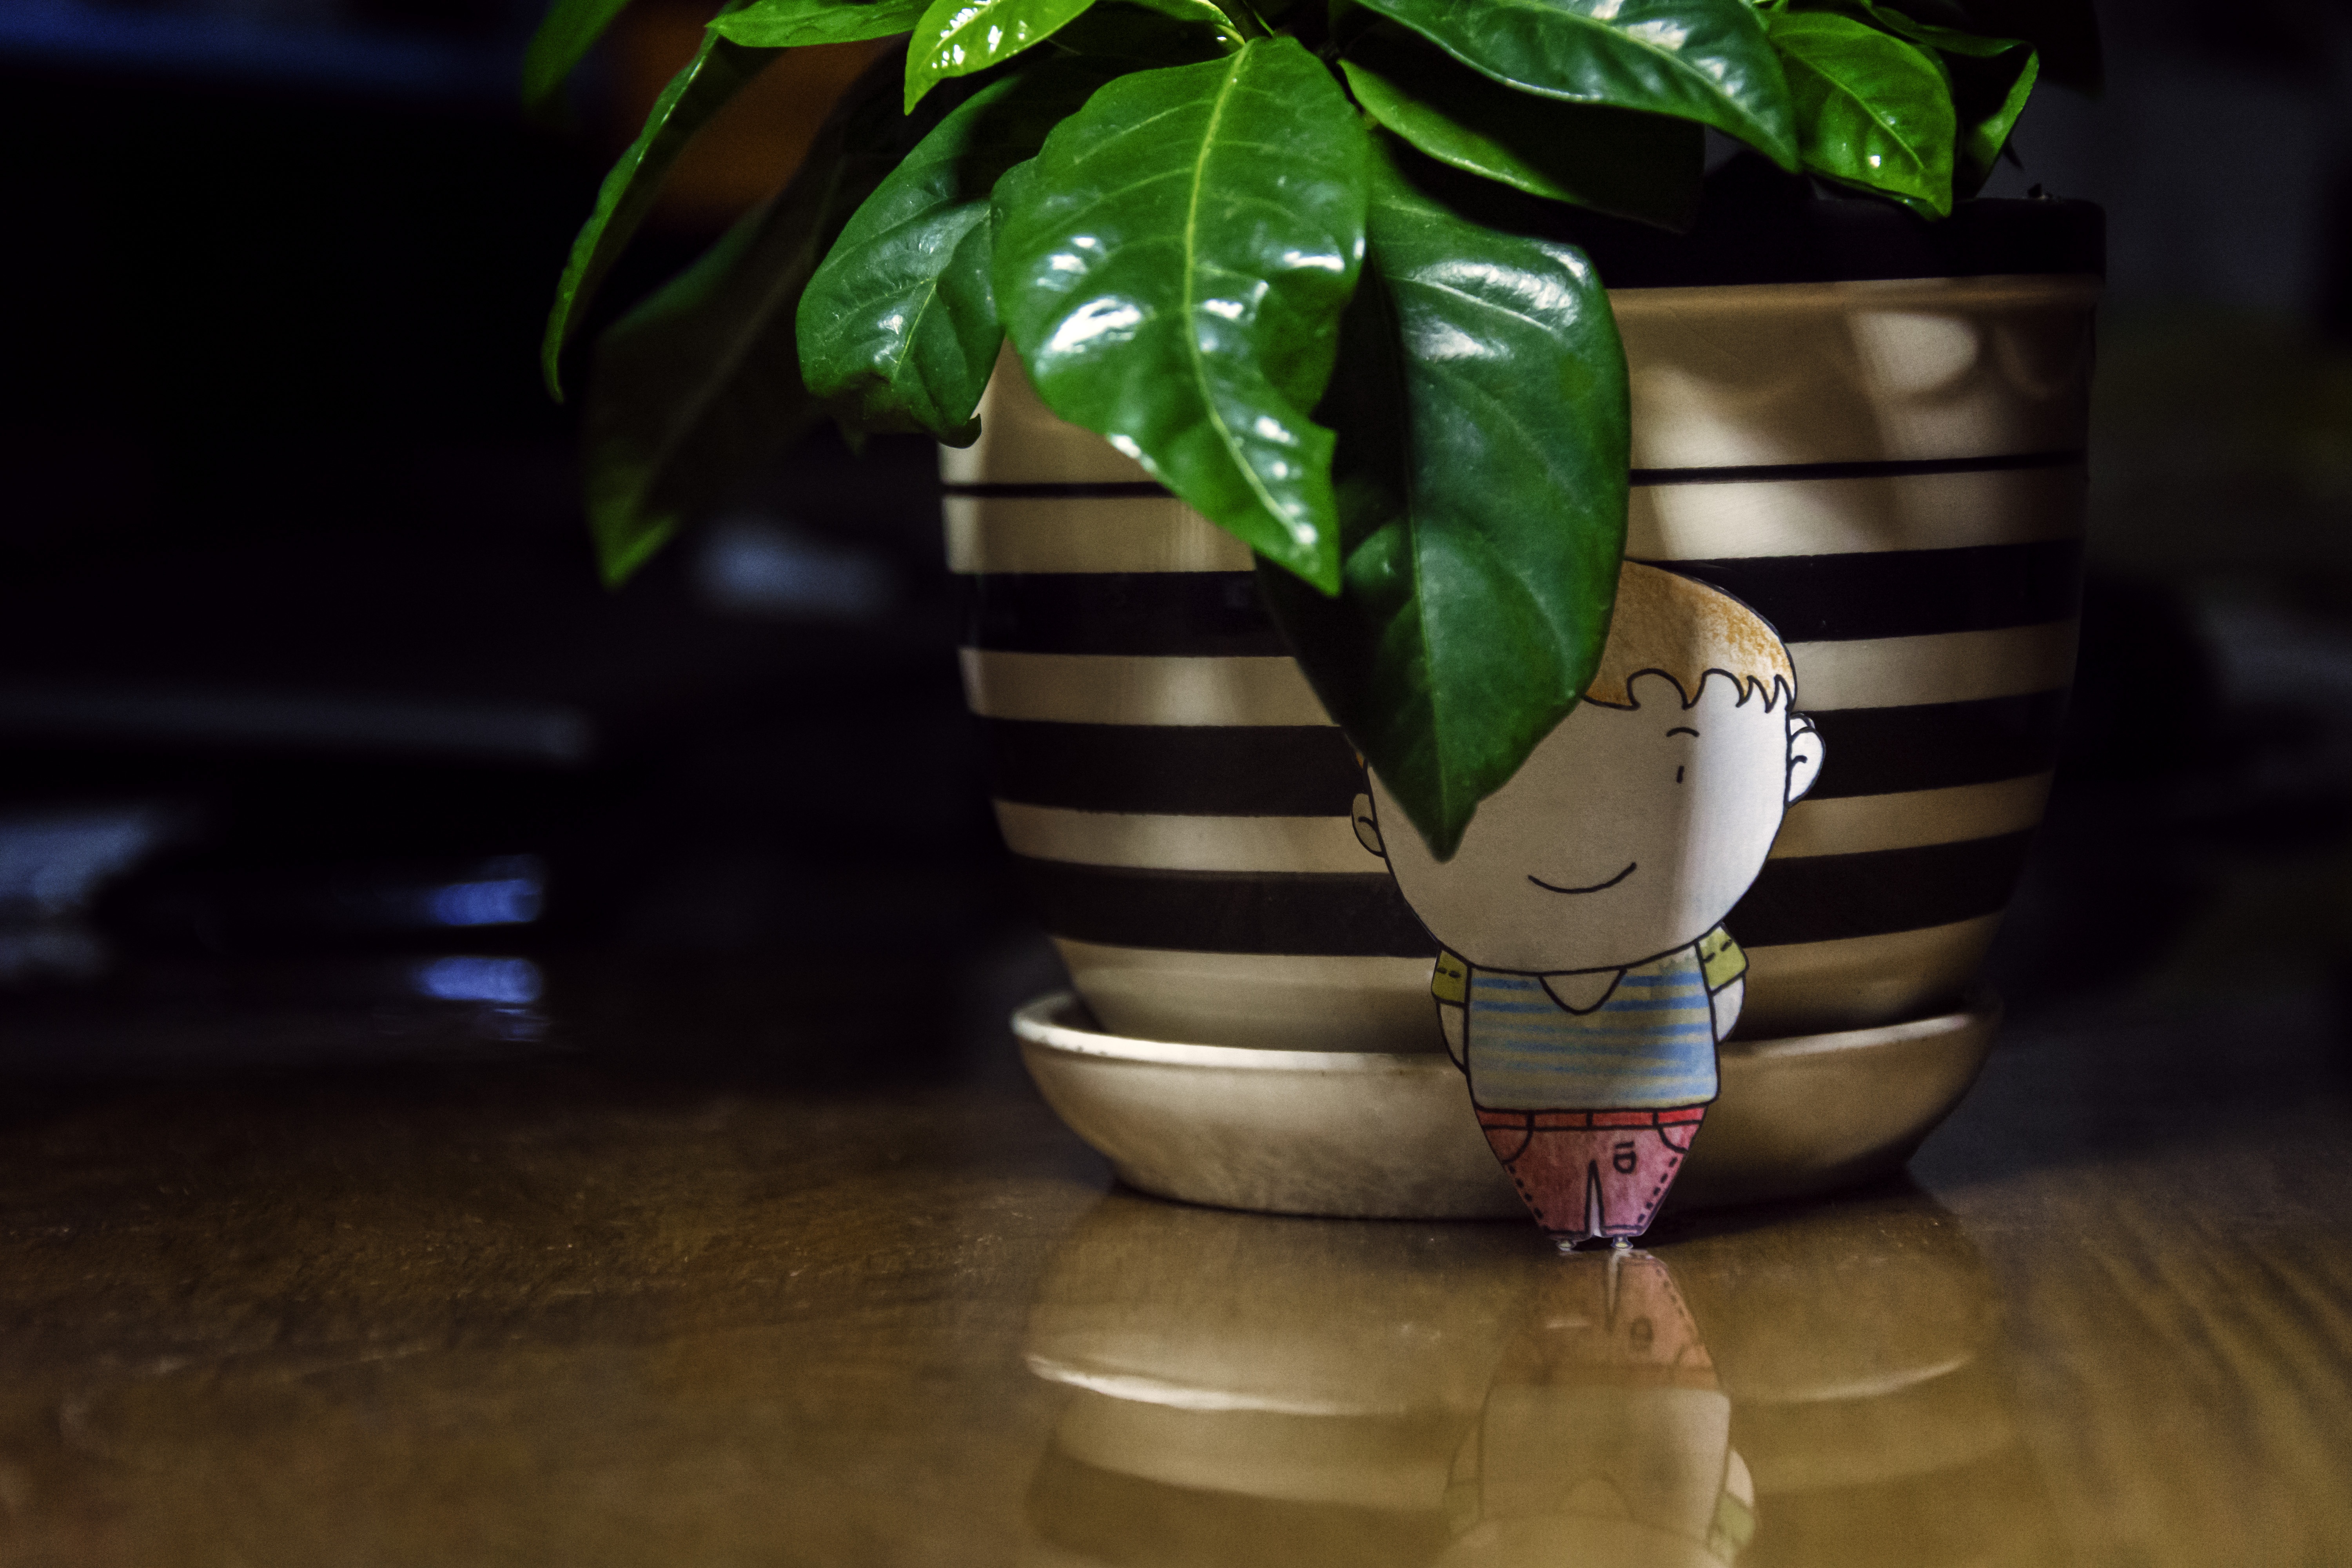
plant, leaf, flower, boy, cute, green, produce, desktop, lighting, device, potted plants, jasmine, paper cut